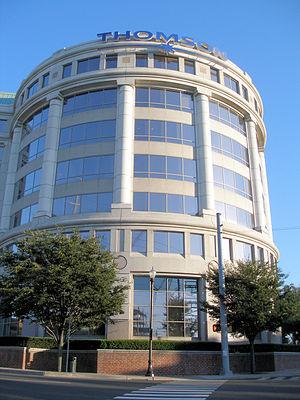
The Thomson Corporation était un groupe canadien multimédia devenu en 2008 Thomson Reuters.